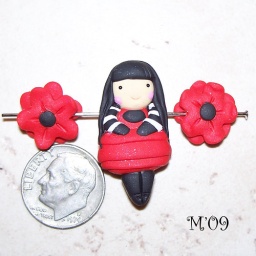
girl in red